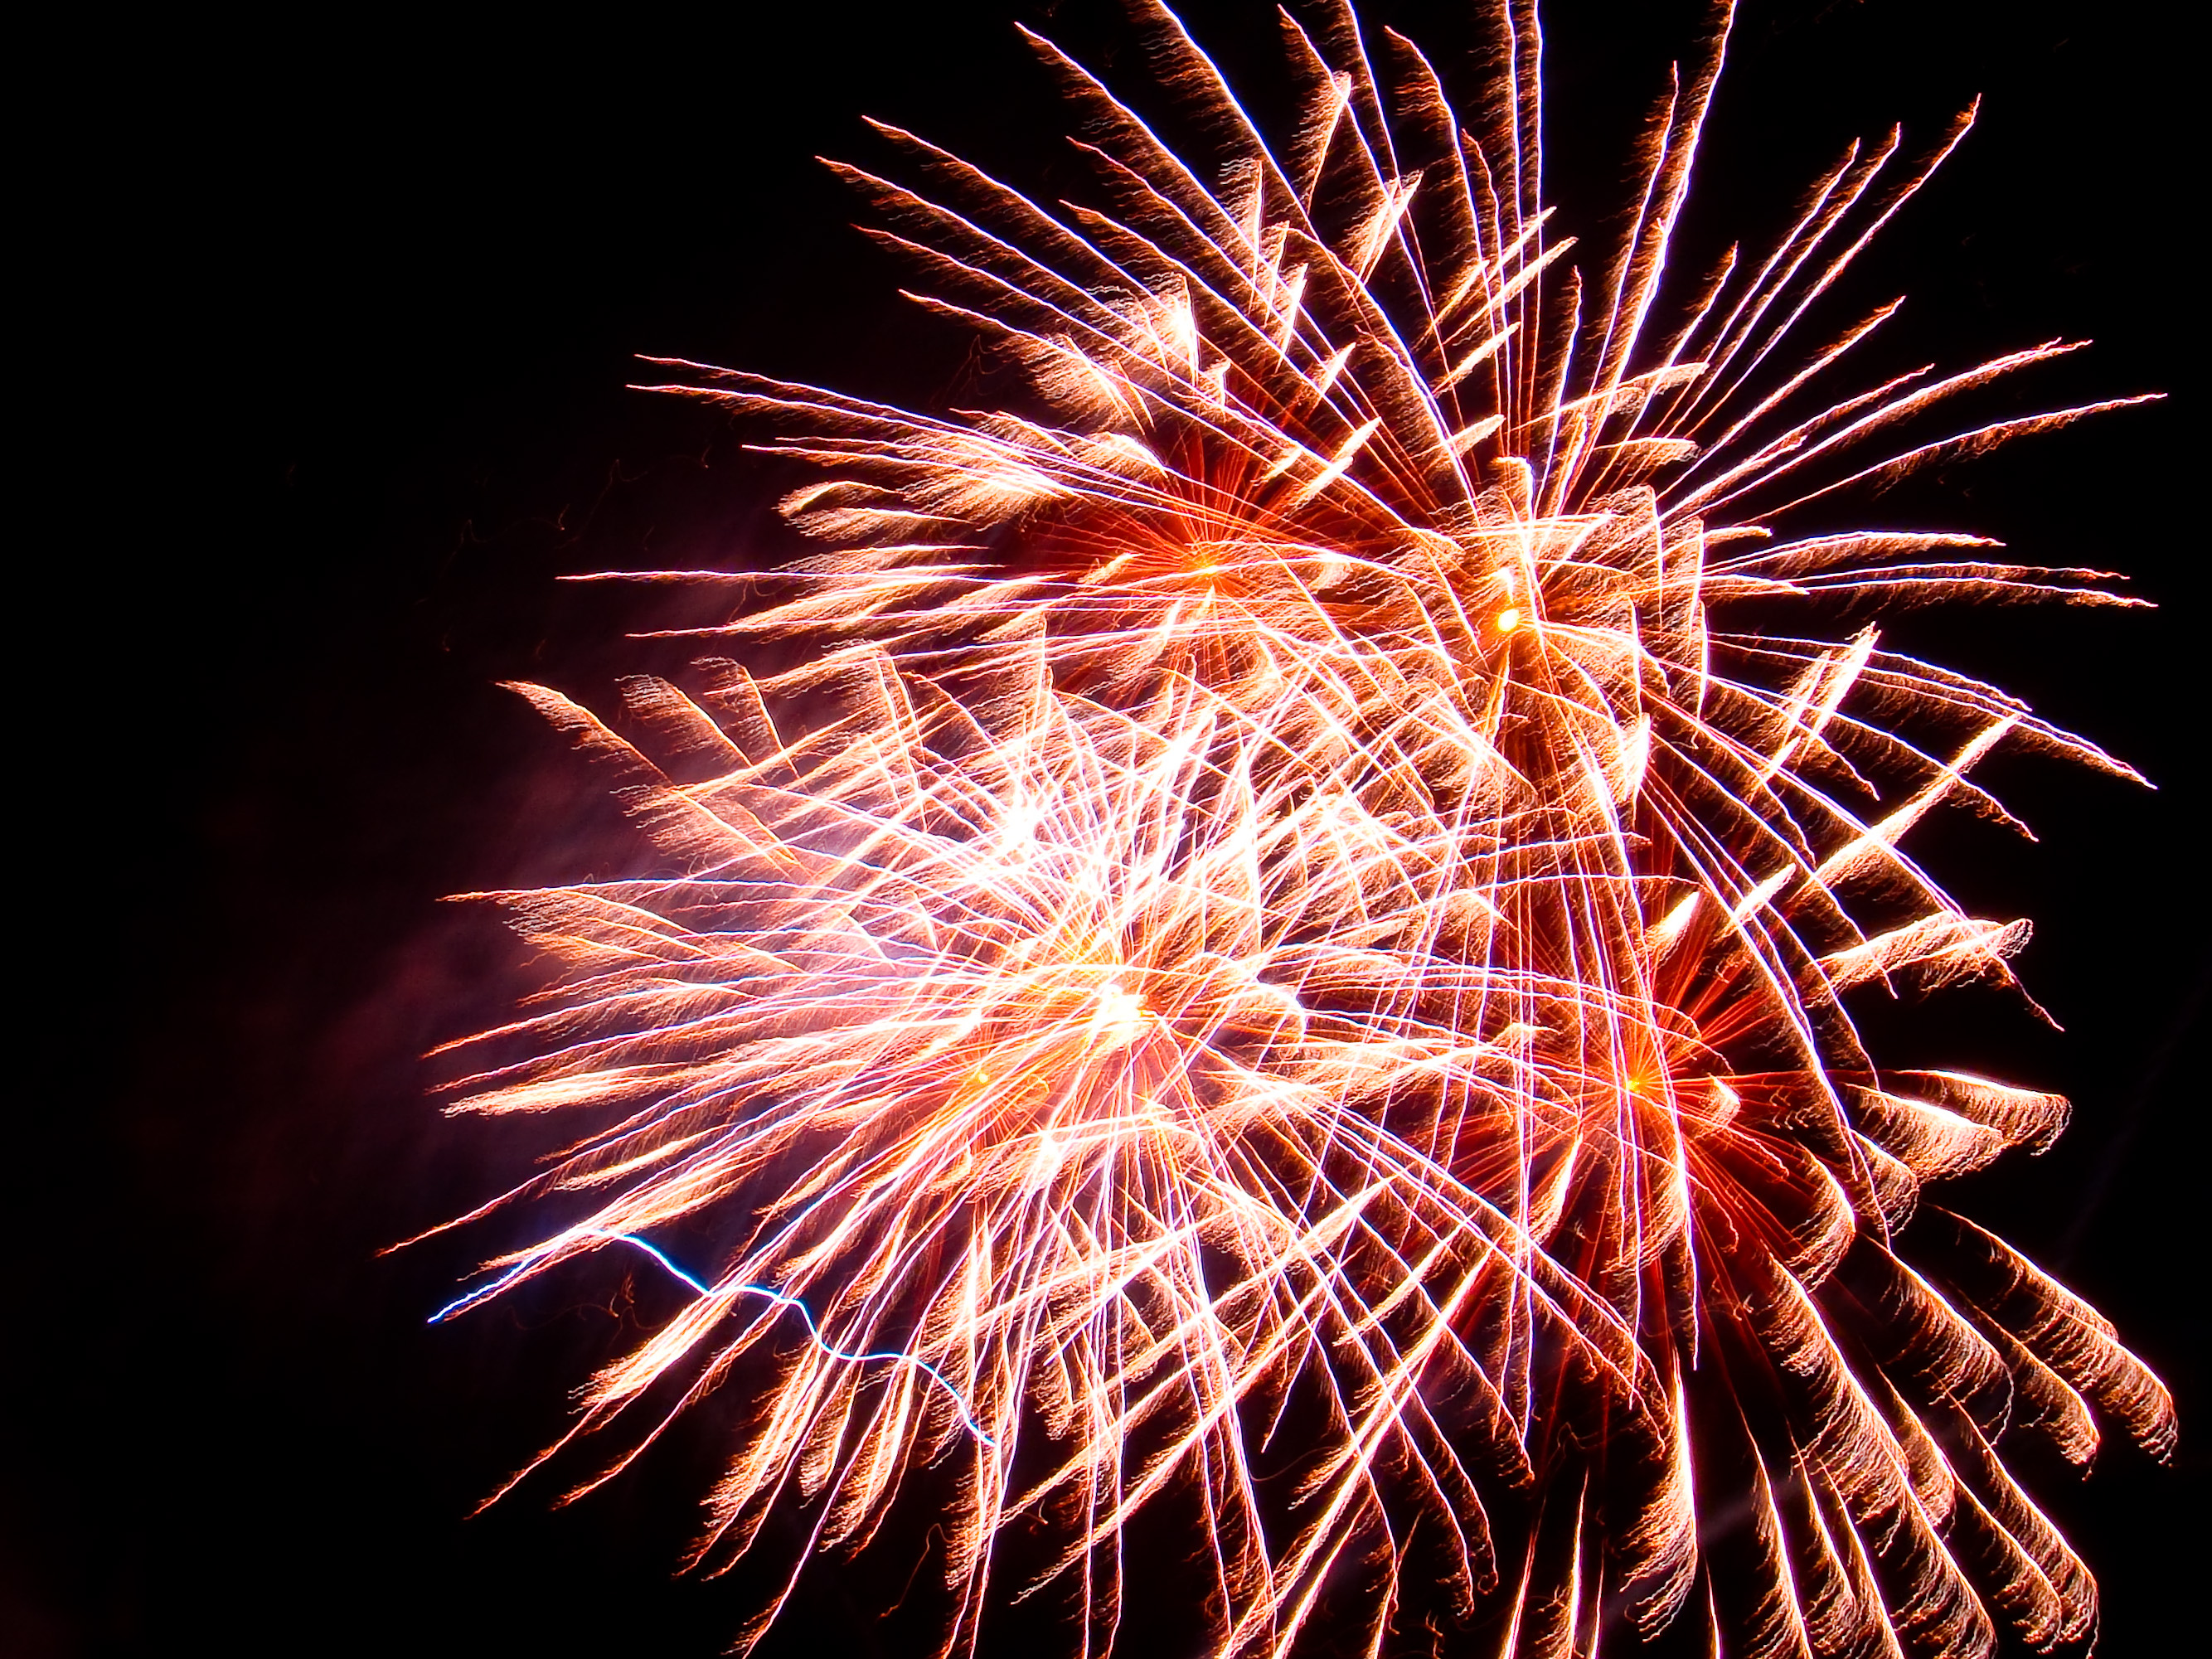
night, recreation, sparkler, colourful, fireworks, event, burst, outdoor recreation